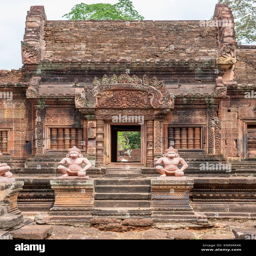
hindu place of worship dedicated to religious practice